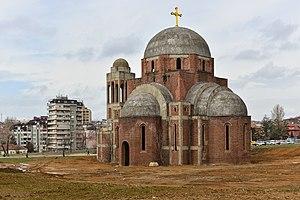
Pristina est la capitale et la plus grande ville du Kosovo. Selon le recensement kosovar de 2011, la ville intra muros compte 505 857 habitants et sa zone métropolitaine intra muros 145 149.